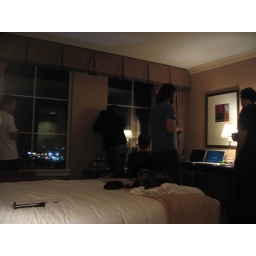
ChibaChiba, James and Jonno watching police action from the window / Silas and Jackson watching Elite Squad in the computer